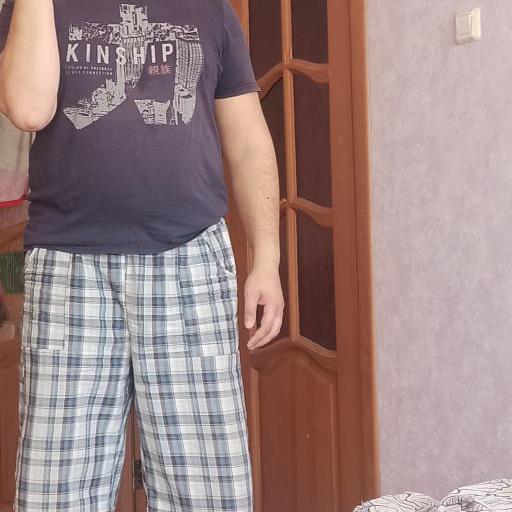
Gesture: no_gesture